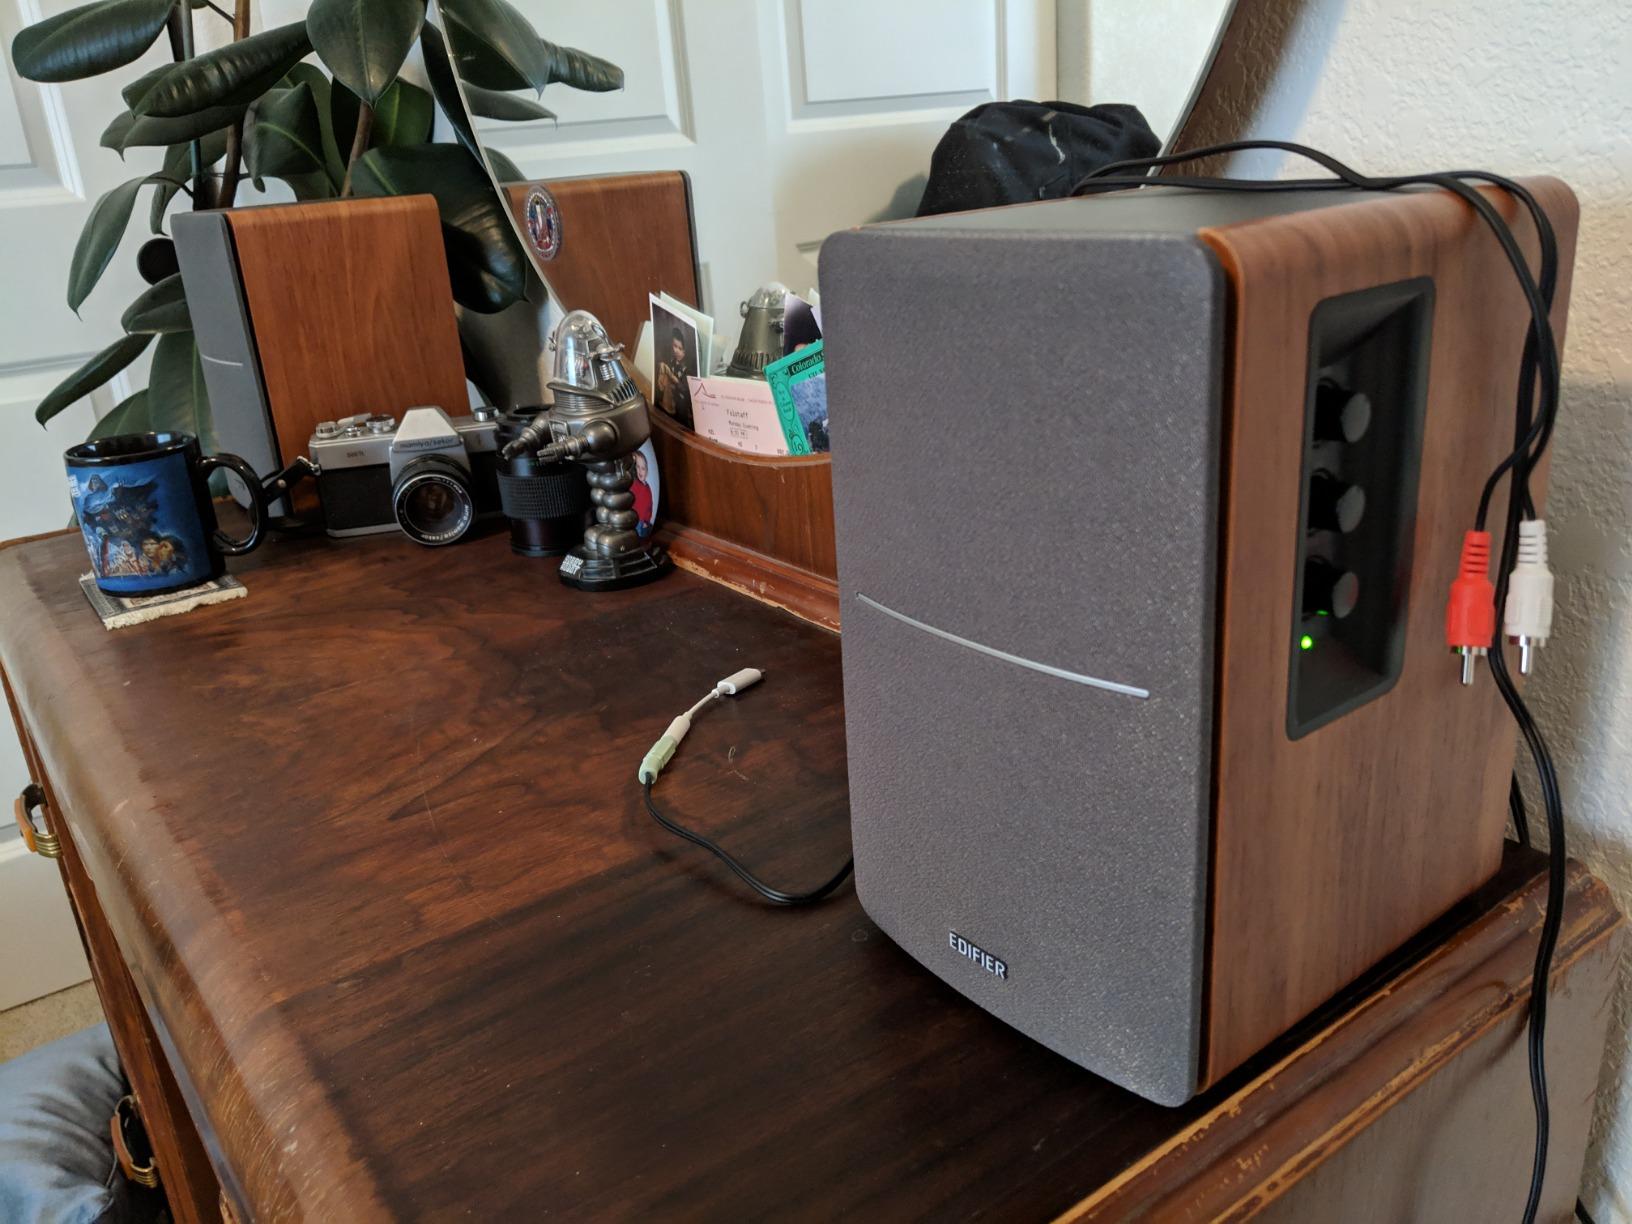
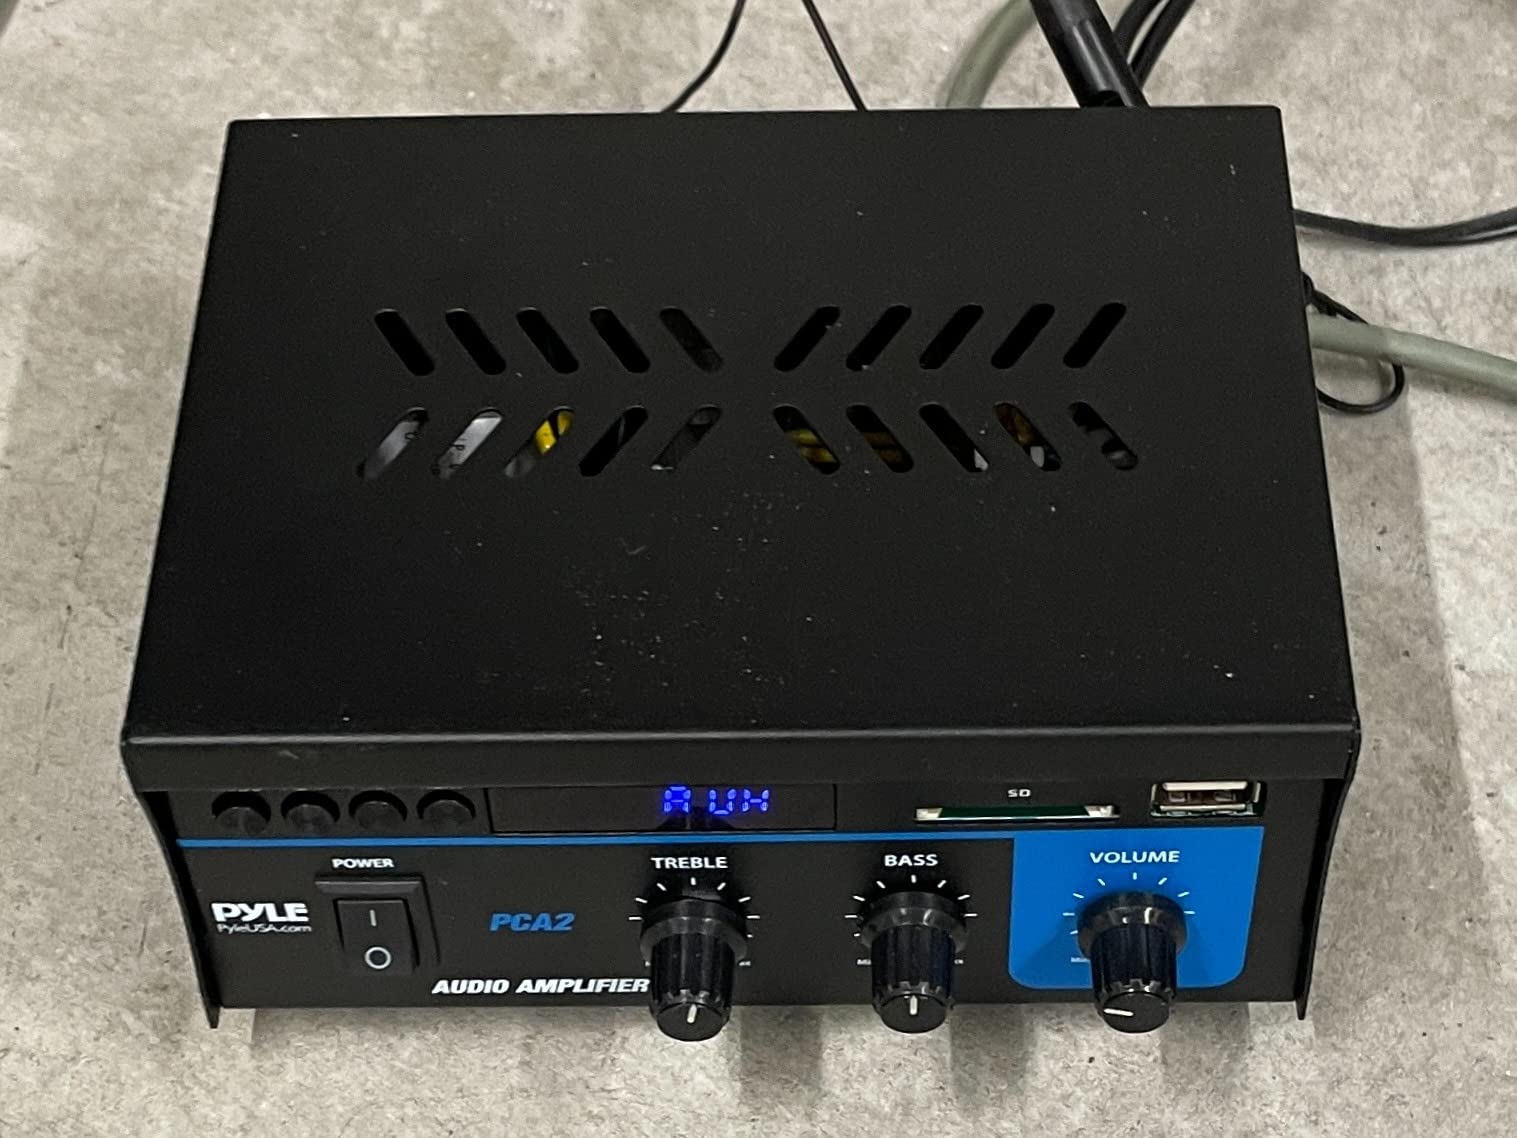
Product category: speaker
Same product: no